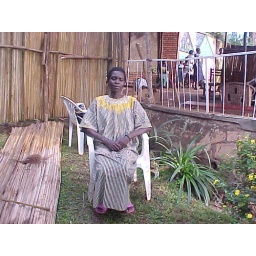
Rose sitting on the chair at Life in Africa .